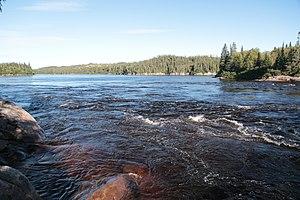
Rivière Romaine, Québec, Canada Français
La Romaine est une rivière qui coule sur la Côte-Nord, au Québec et qui se jette dans le golfe du Saint-Laurent à l'ouest de la municipalité de Havre-Saint-Pierre.